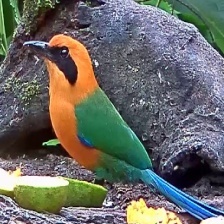
Species: RUFUOS MOTMOT
Scientific name: BARYPHTHENGUS MARTII